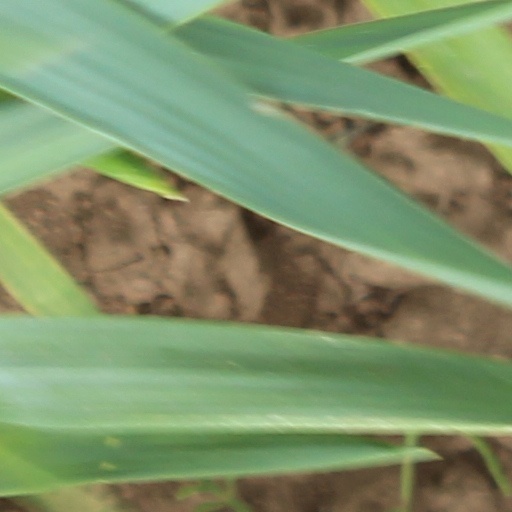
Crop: wheat